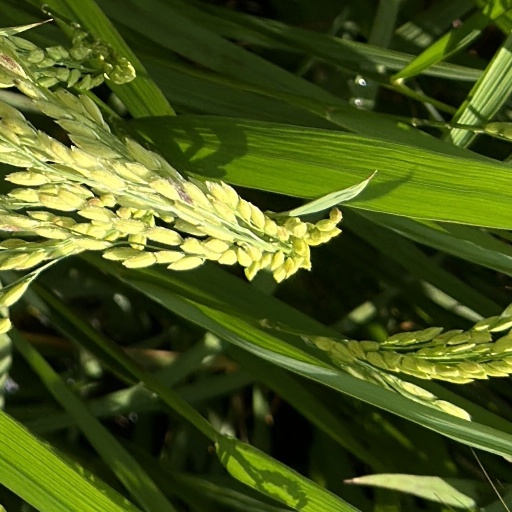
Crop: rice